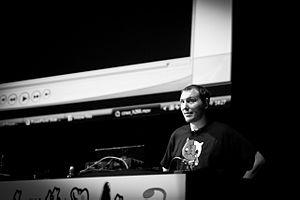
Cyriak Harris est un animateur indépendant britannique connu sous le nom Cyriak et son pseudonyme B3ta Mutated Monty. Il est connu pour ses courts-métrages d'animation surréels et dérangeants.